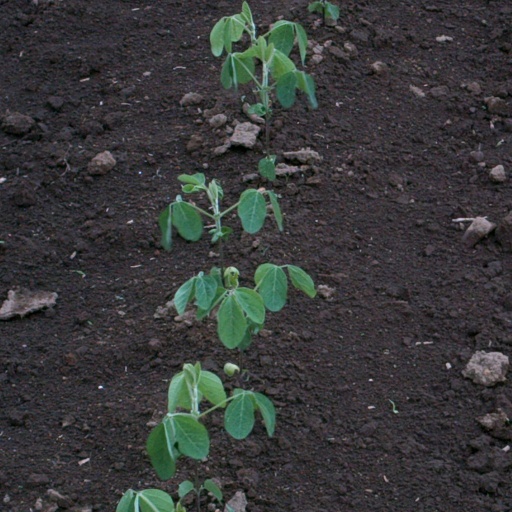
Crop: soybean